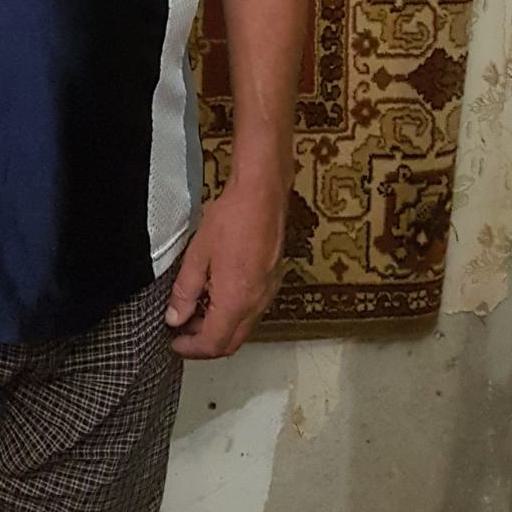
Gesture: no_gesture